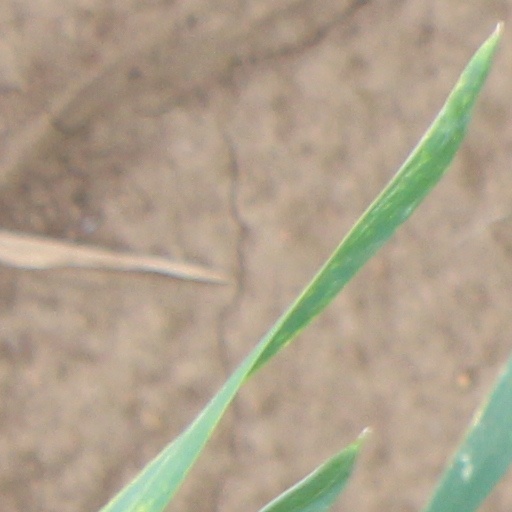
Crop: wheat